Tösstal railway line

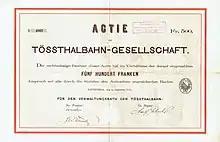
Share of the Tössthalbahn-Gesellschaft, issued 2. September 1875

The Tösstalbahn (TTB) opened between Winterthur Grüze and Bauma was on 4 May 1875, and its continuation to Wald opened on 15 October 1876. At Wald the line connected with the independently owned Wald-Rüti-Bahn (WR) from Rüti ZH, which had itself opened on 29 September 1876. The two lines remained in separate ownership until they both became part of the Swiss Federal Railways (SBB) on 10 June 1918, although the TTB had operated the WB from 1902.